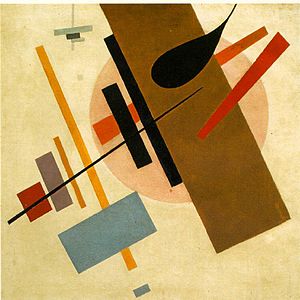
Suprematisme
Kazimir Malevitj: Suprematisme (Supremus No. 58), 1916, Kunstmuseum i Krasnodar
Suprematisme er en retning indenfor avantgardekunst, hvor geometriske elementer i få rene farver som cirkler, linjer, polygoner m.m. udgør kunstværket. Retningen blev grundlagt af Kazimir Malevitj i 1913.